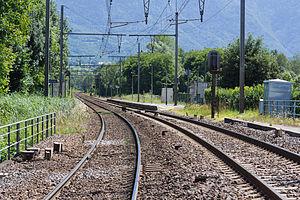
La gare de Chamousset est une gare ferroviaire française de la ligne de Culoz à Modane, située sur le territoire de la commune de Chamousset dans le département de la Savoie, en région Auvergne-Rhône-Alpes.